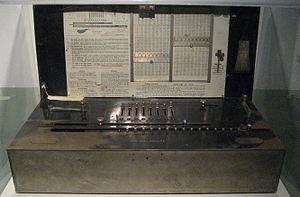
La Millionnaire est une calculatrice mécanique conçue et commercialisée à la fin du XIXᵉ siècle. Elle est la première machine industrialisée permettant de réaliser directement des multiplications, sans passer par une suite d'additions.